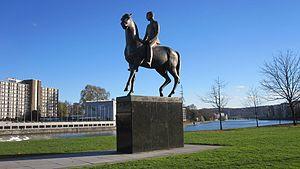
Statue équestre du roi Albert Ier
Voici la liste commentée des sculptures qui ornent la ville belge de Liège, classées par quartier.